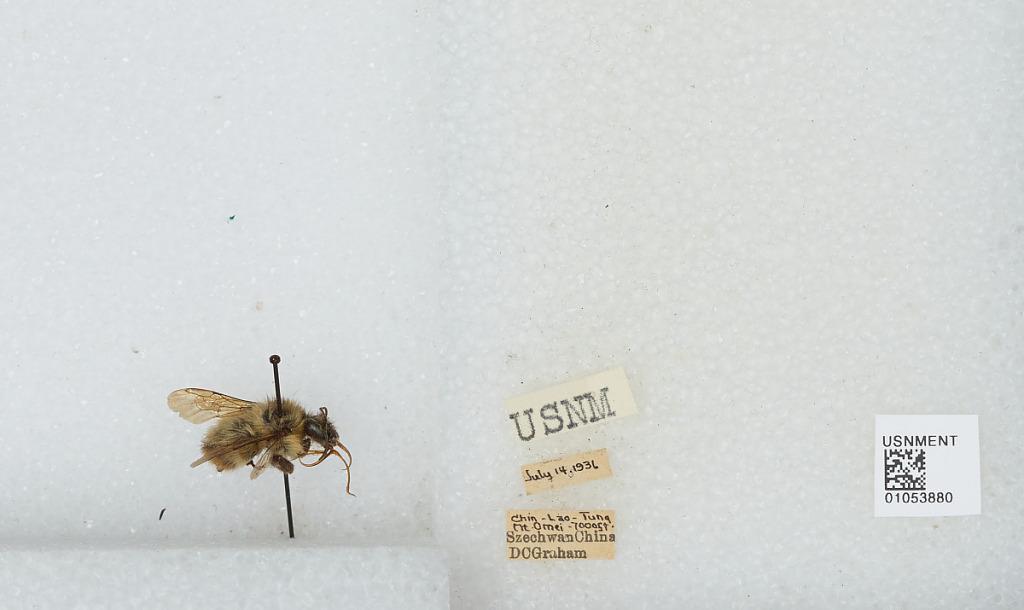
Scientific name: Bombus sp.
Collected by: D. Graham
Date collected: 1936-7-14
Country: China
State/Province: Sichuan
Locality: Chin-Lao-Tung, Mt. Emei